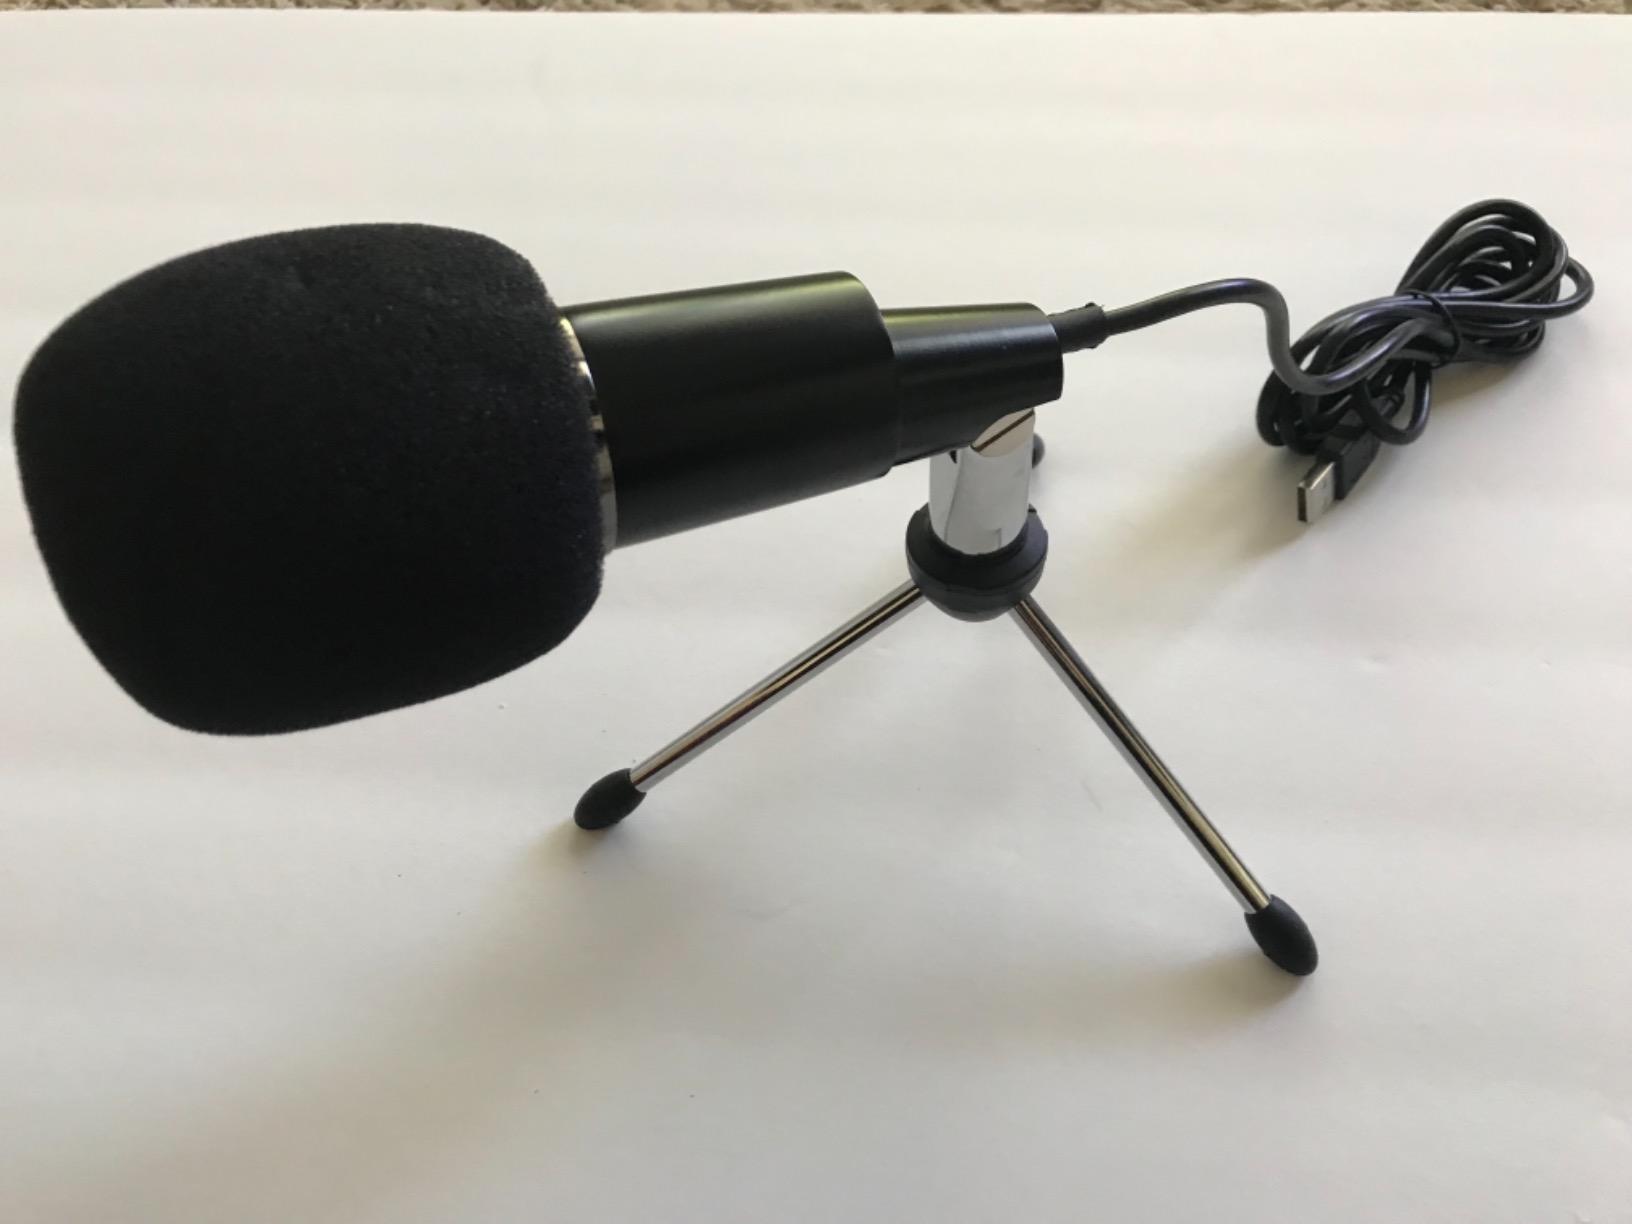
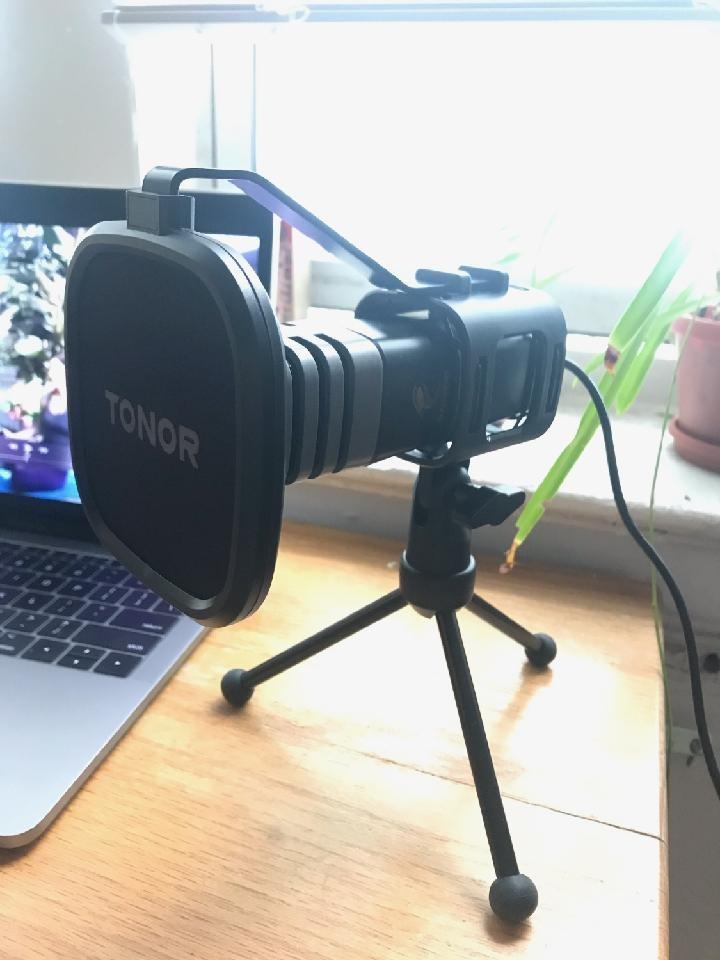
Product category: microphone
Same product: no